Lee County Courthouse (Arkansas)

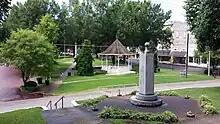
View from front steps

The Lee County Courthouse is a late example of the Classical Revival style, a style which had largely died out by 1920. The columns, entablature, and pilasters typical of a classical revival building are present, if not subdued by the art deco influence.